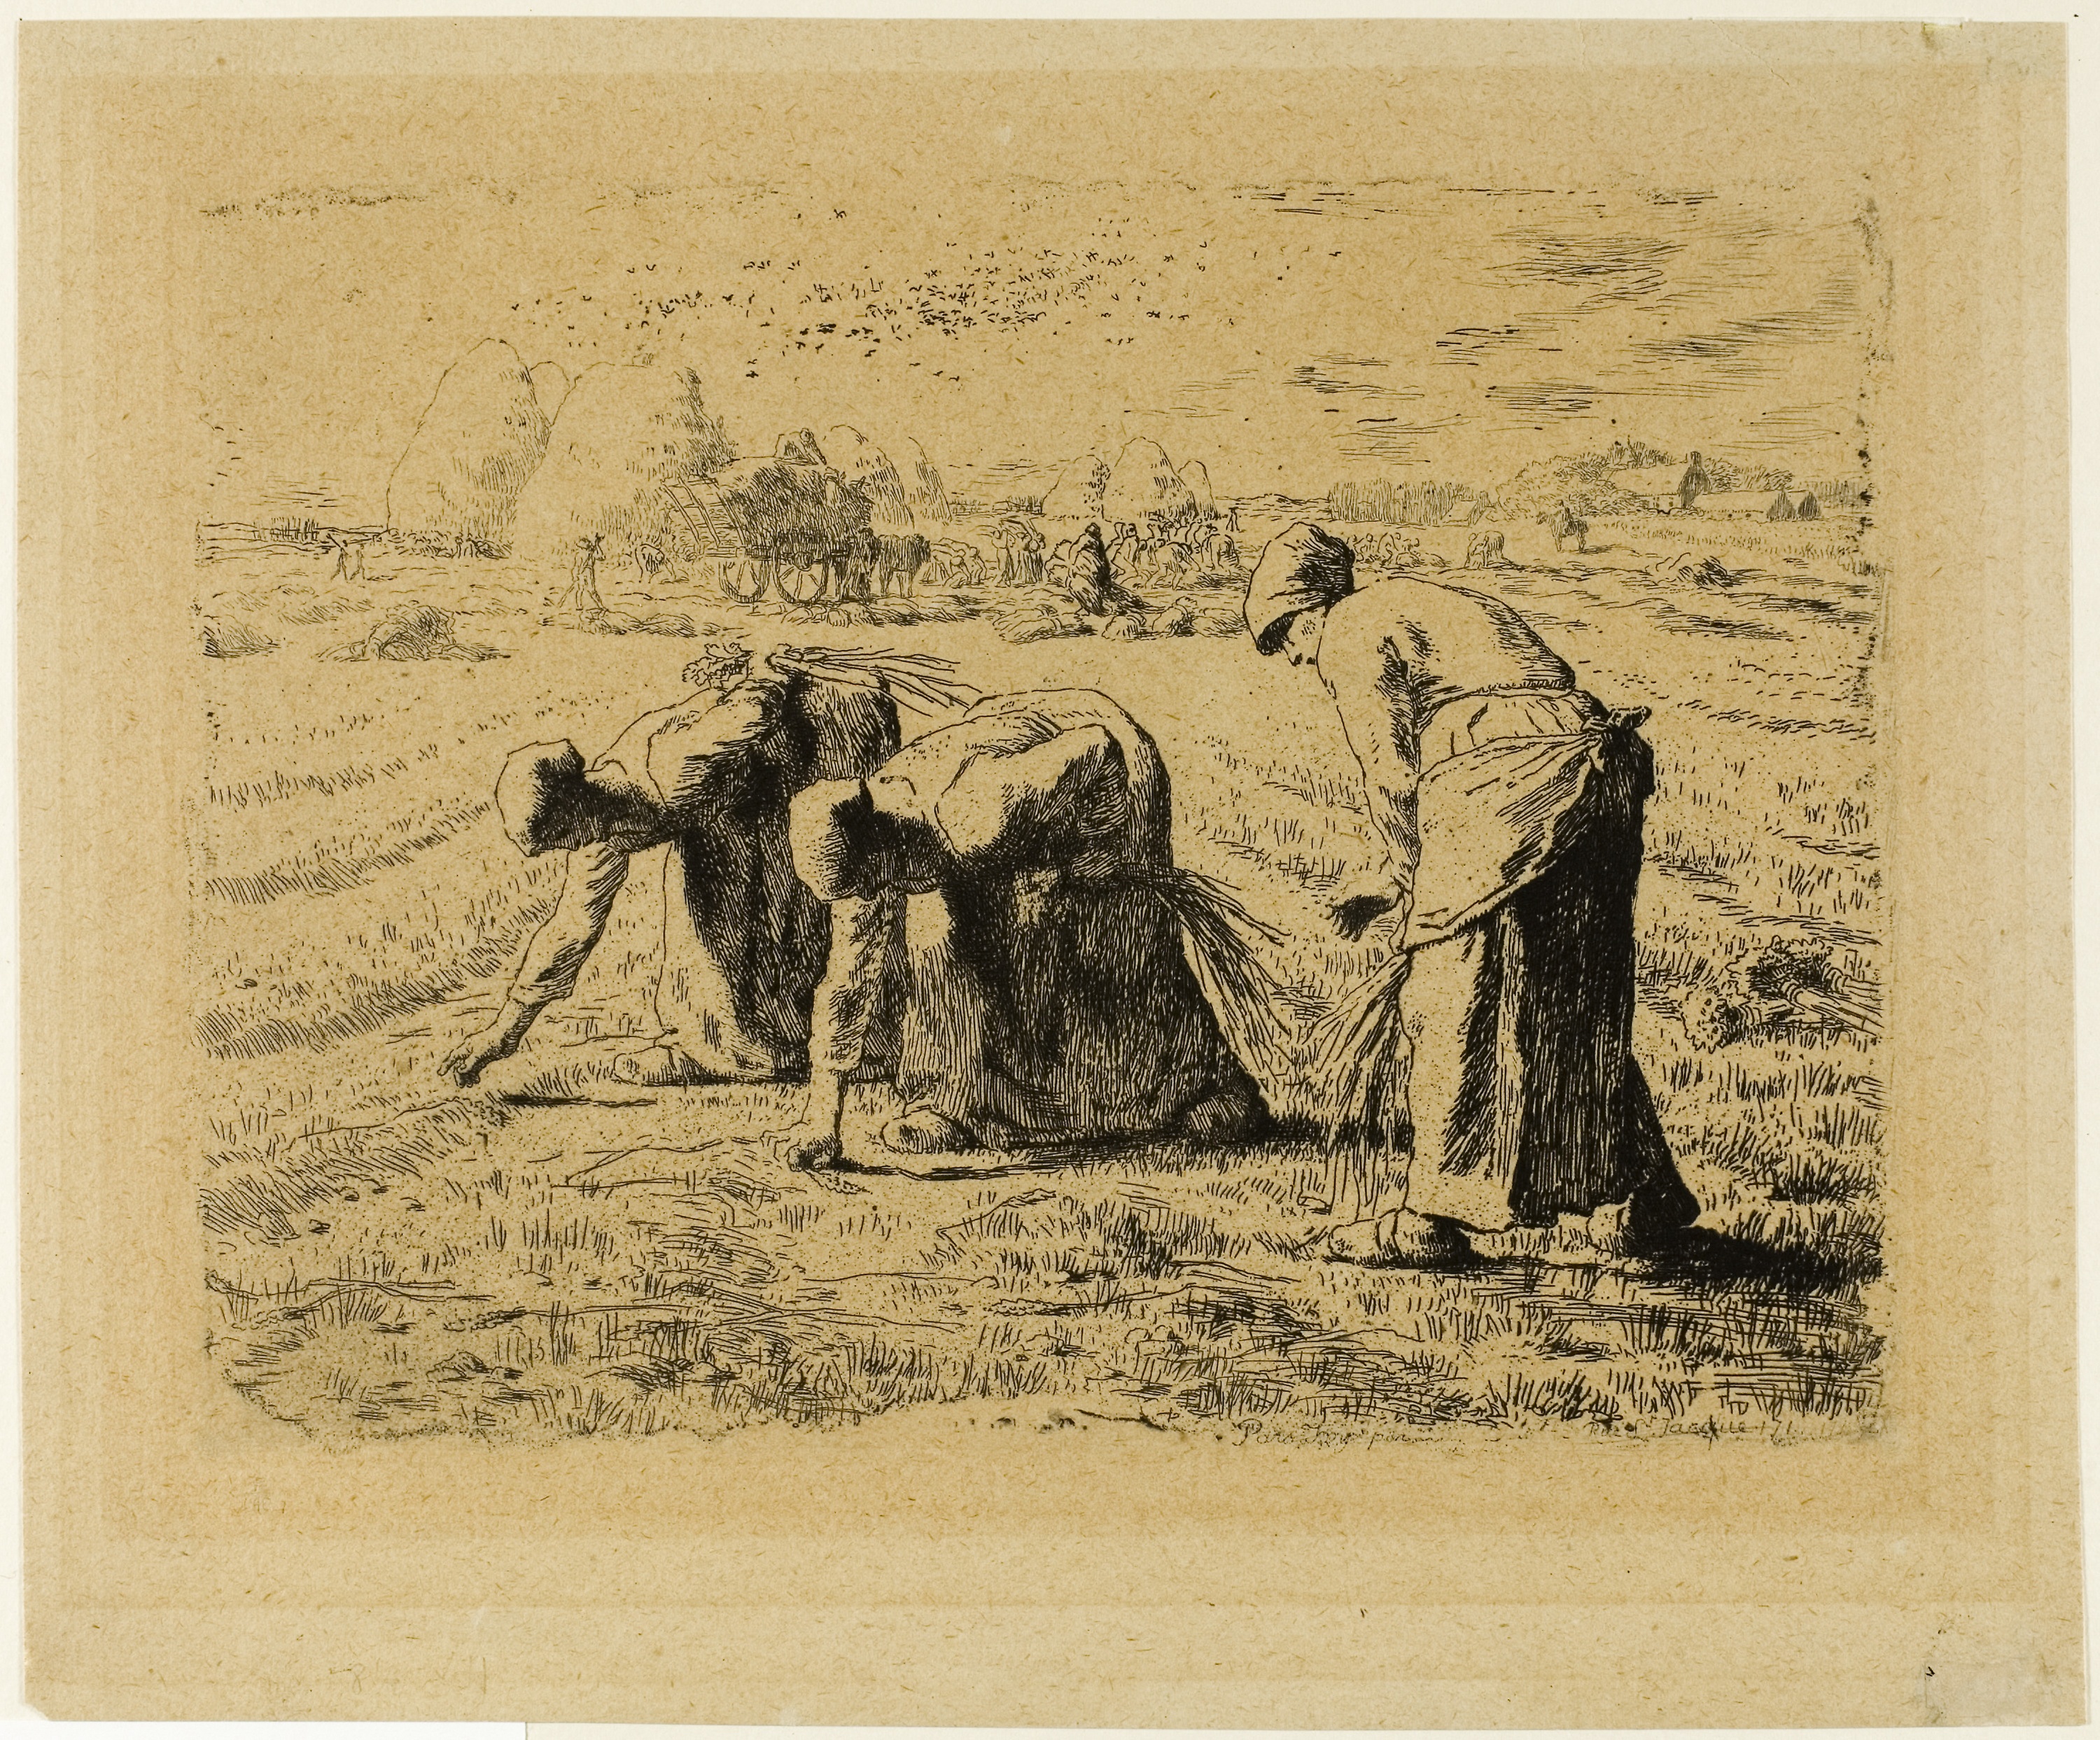
fauna, cattle like mammal, art, visual arts, history, stock photography